Tokyo Aquatics Centre

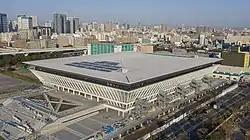
The Tokyo Aquatics Centre in January 2020

The is an indoor swimming pool in the Mori- Beach Park in Tatsumi in the Kōtō ward in eastern Tokyo.